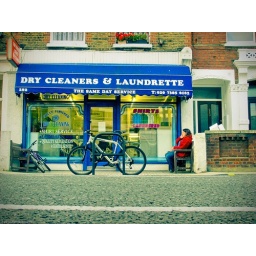
Dare to cross the white line and launder in Red